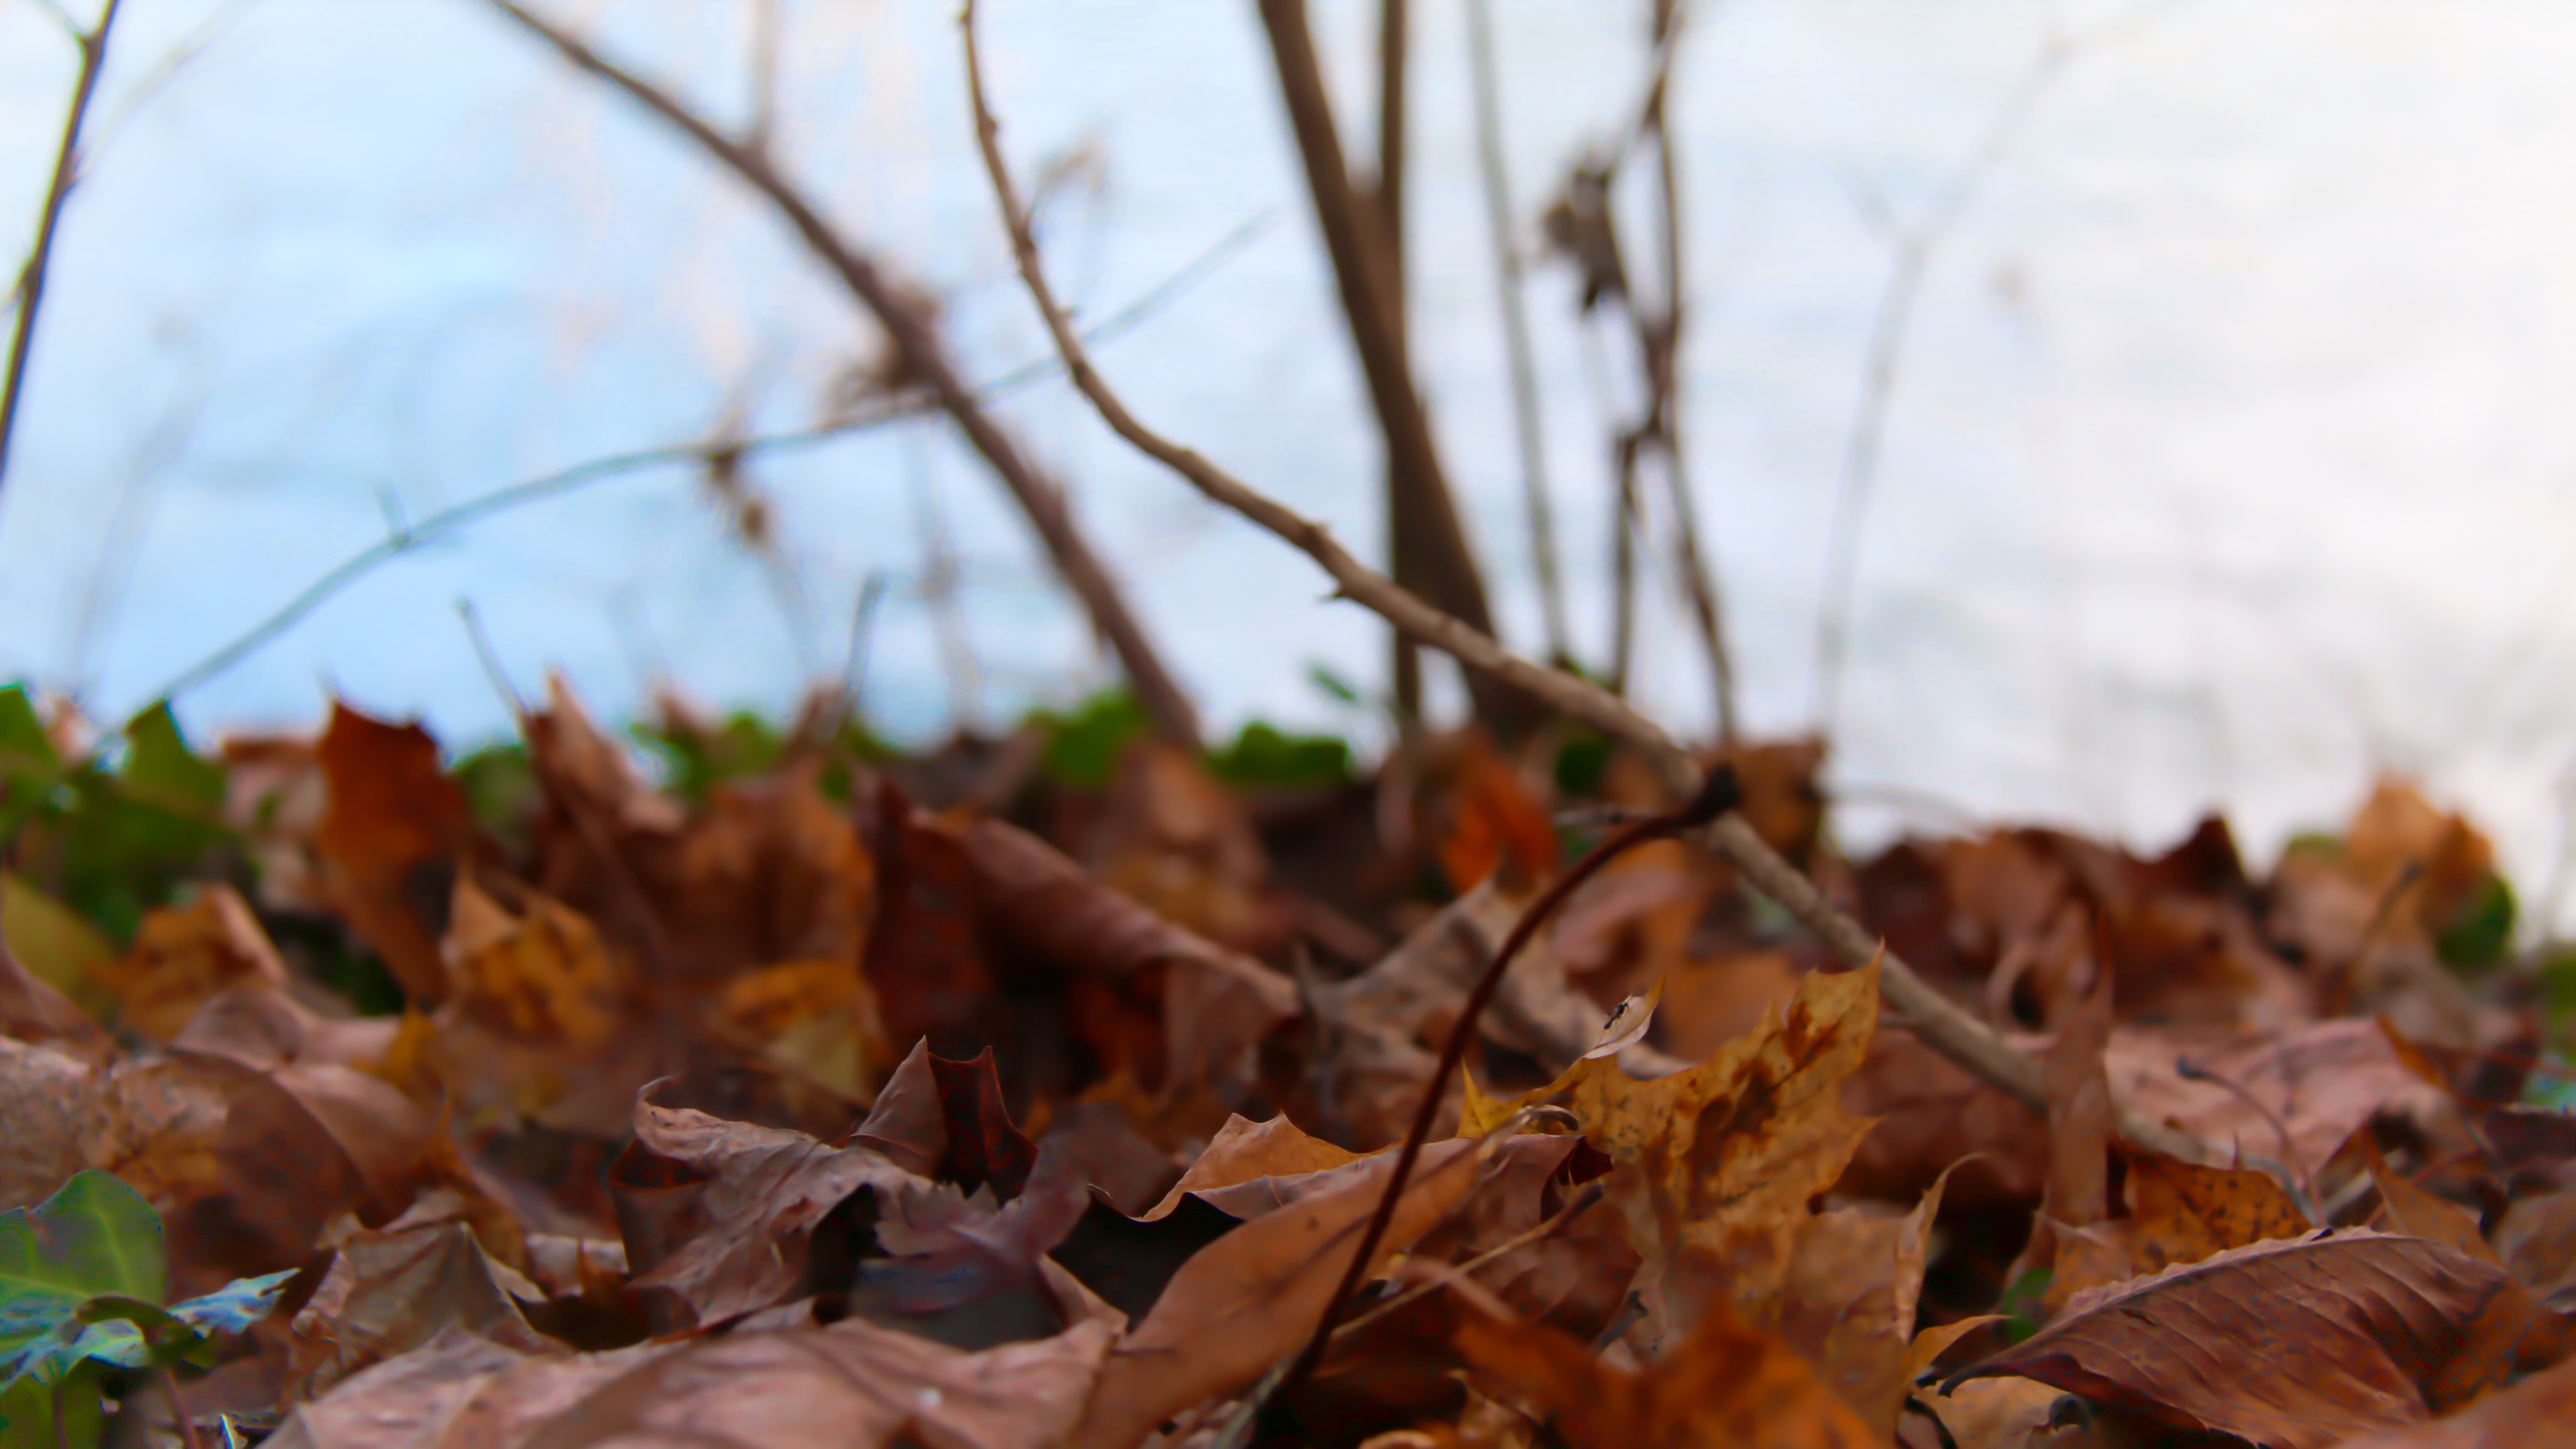
tree, water, nature, forest, branch, winter, plant, sunlight, leaf, flower, frost, river, dry, autumn, soil, float, yellow, season, dry leaf, mountain road, leaves, deciduous, woodland, rural road, woody plant